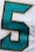
Number: 5